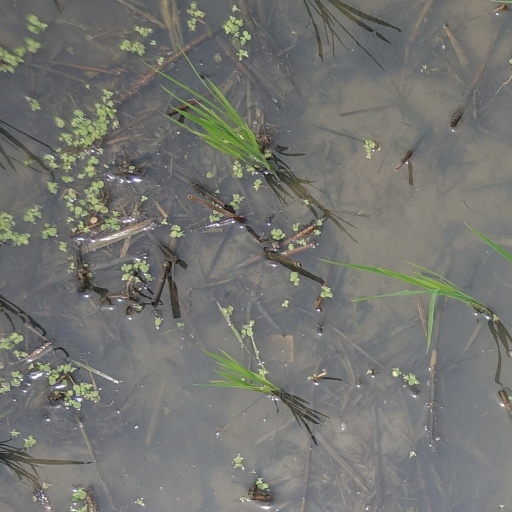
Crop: rice